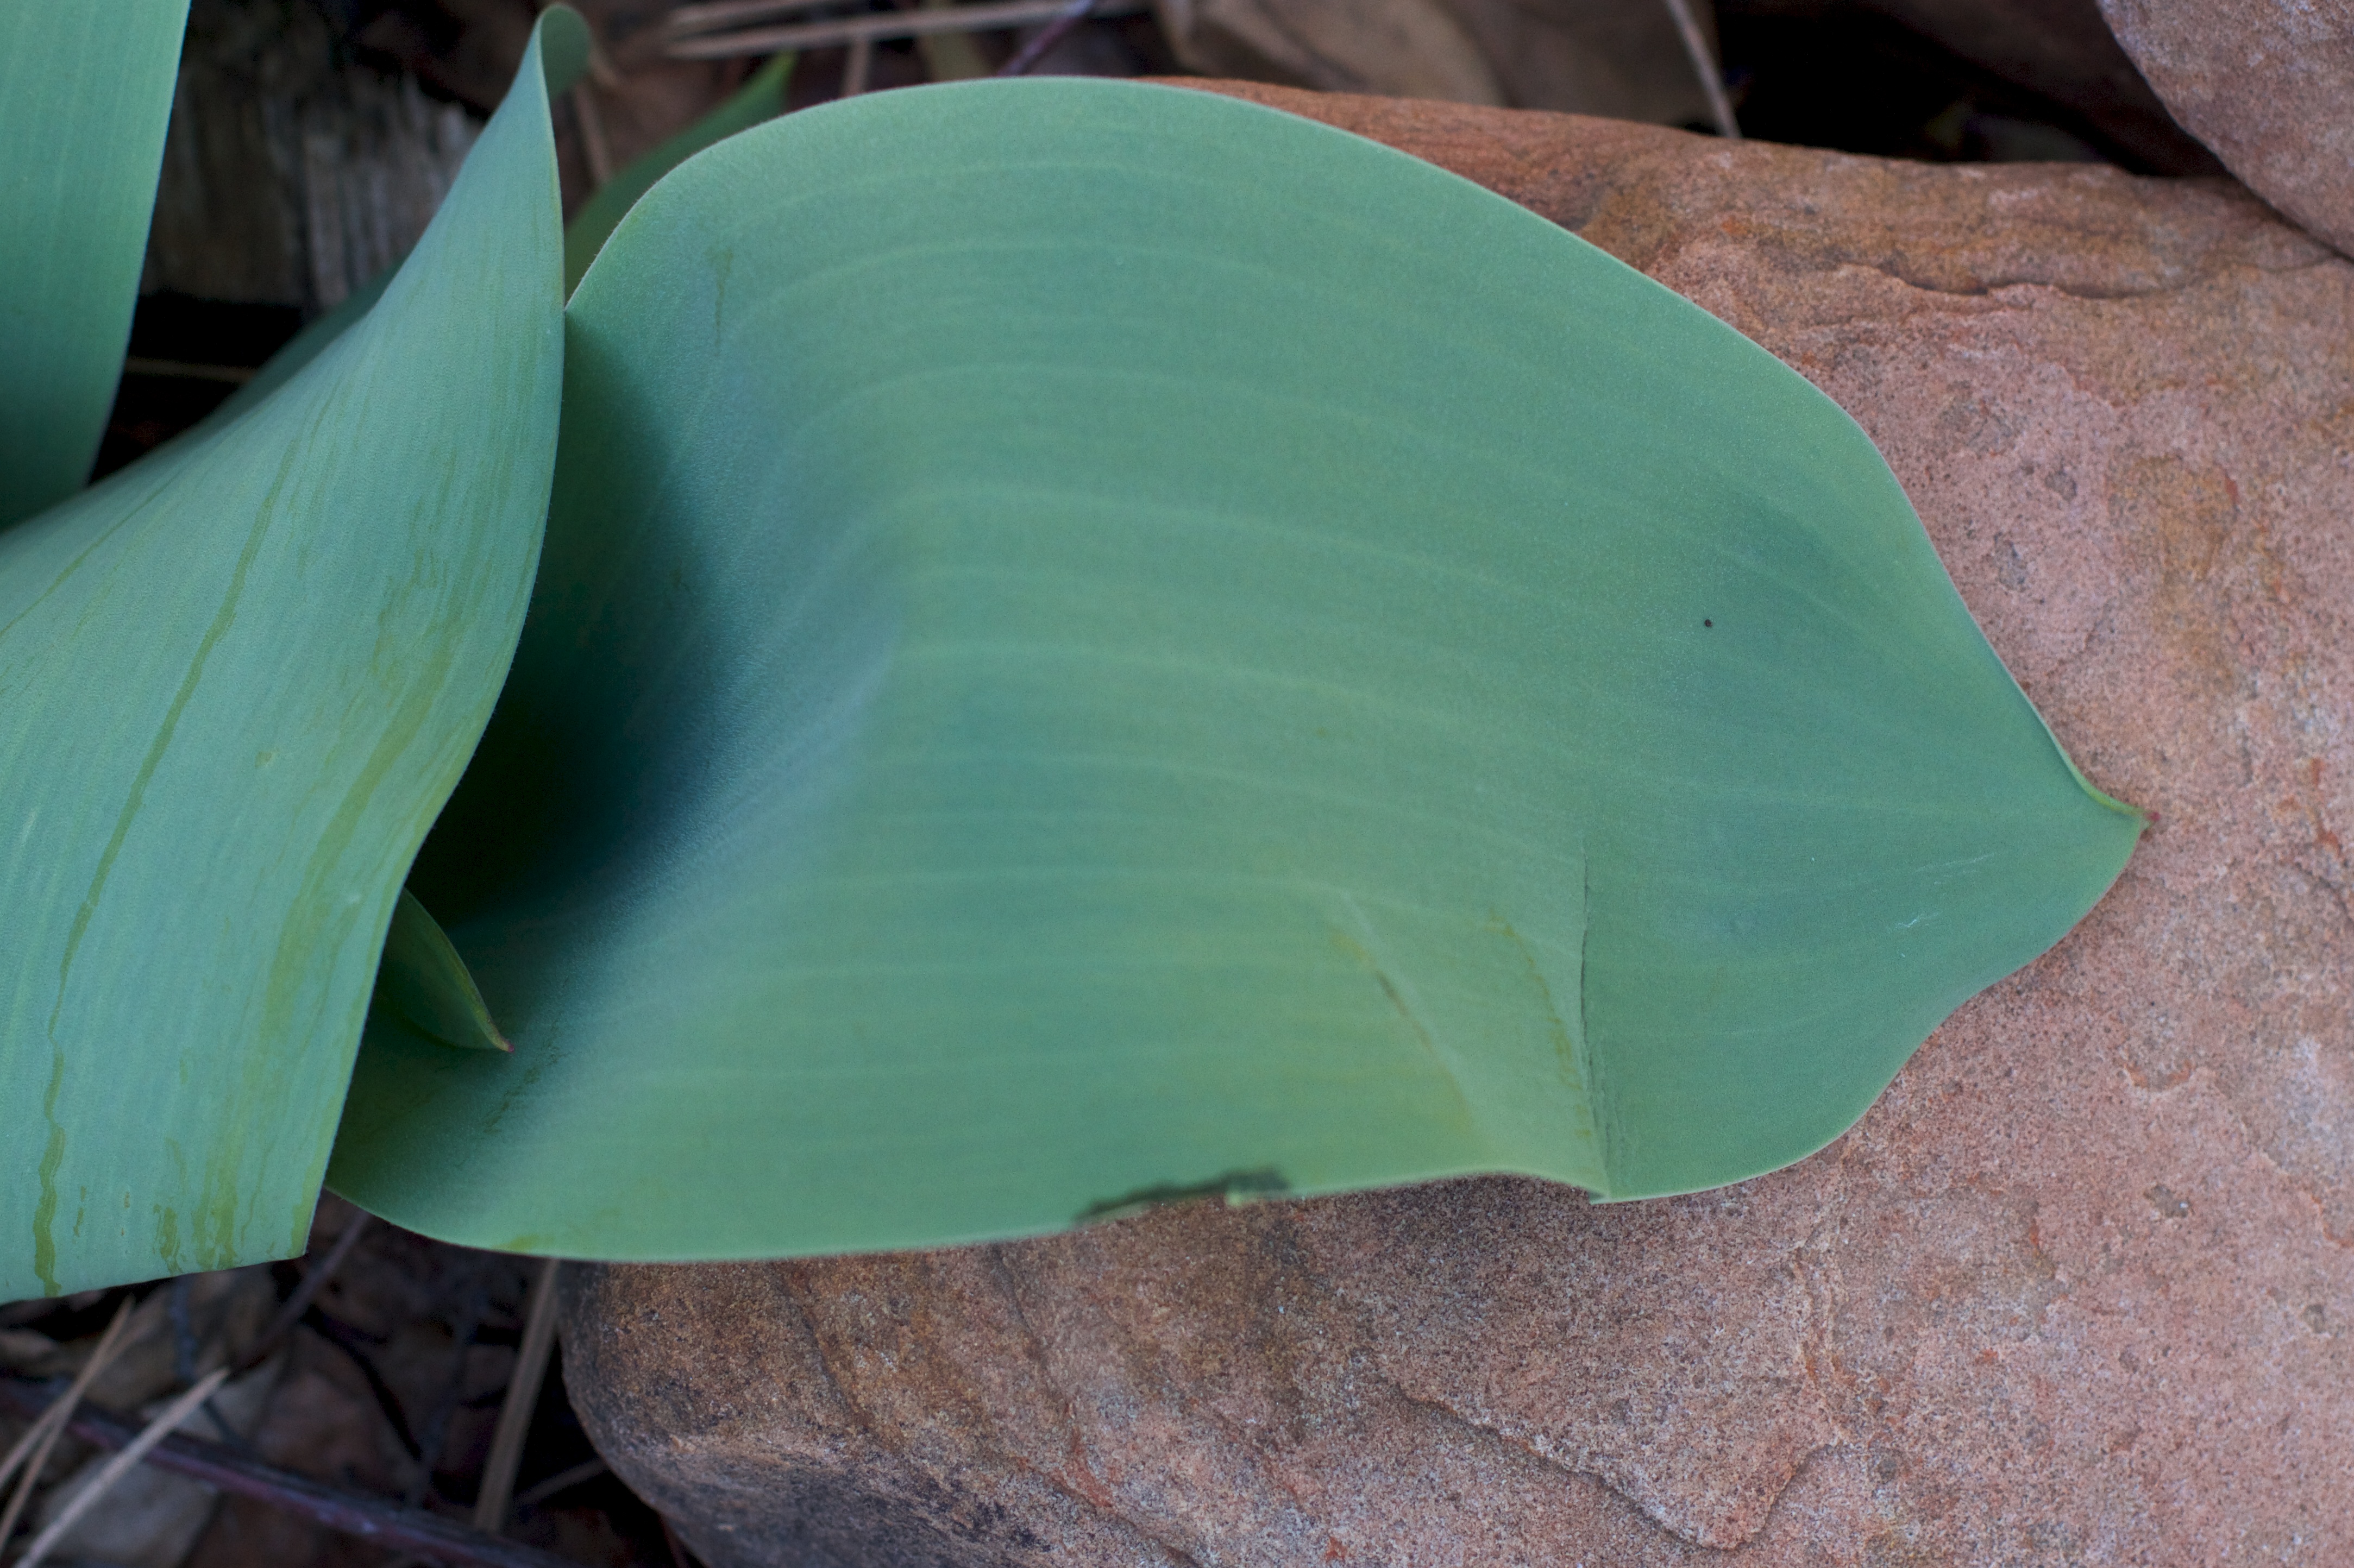
tree, wing, plant, leaf, flower, green, botany, flora, arum, macro photography, plant stem